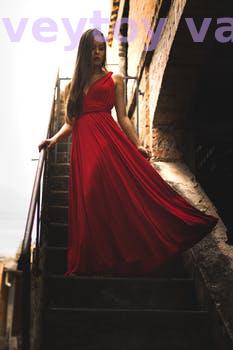
Label: Watermark